Mercutio

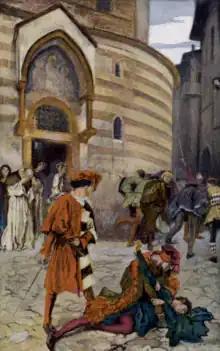
"Romeo and Juliet Act III Scene I The Death of Romeo's Friend, Mercutio." Edwin Austin Abbey, 1904

Mercutio is a fictional character in William Shakespeare's 1597 tragedy, "Romeo and Juliet". He is a close friend to Romeo and a blood relative to Prince Escalus and Count Paris. As such, Mercutio is one of the named characters in the play with the ability to mingle around those of both houses. The invitation to Lord Capulet's party states that he has a brother named Valentine.